Mount Everest

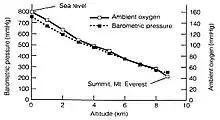
Available oxygen at Everest

The North Ridge route begins from the north side of Everest, in Tibet. Expeditions trek to the Rongbuk Glacier, setting up base camp at on a gravel plain just below the glacier. To reach Camp II, climbers ascend the medial moraine of the east Rongbuk Glacier up to the base of Changtse, at around . Camp III (ABCAdvanced Base Camp) is situated below the North Col at . To reach Camp IV on the North Col, climbers ascend the glacier to the foot of the col where fixed ropes are used to reach the North Col at . From the North Col, climbers ascend the rocky North Ridge to set up Camp V at around . The route crosses the North Face in a diagonal climb to the base of the Yellow Band, reaching the site of Camp VI at . From Camp VI, climbers make their final summit push.